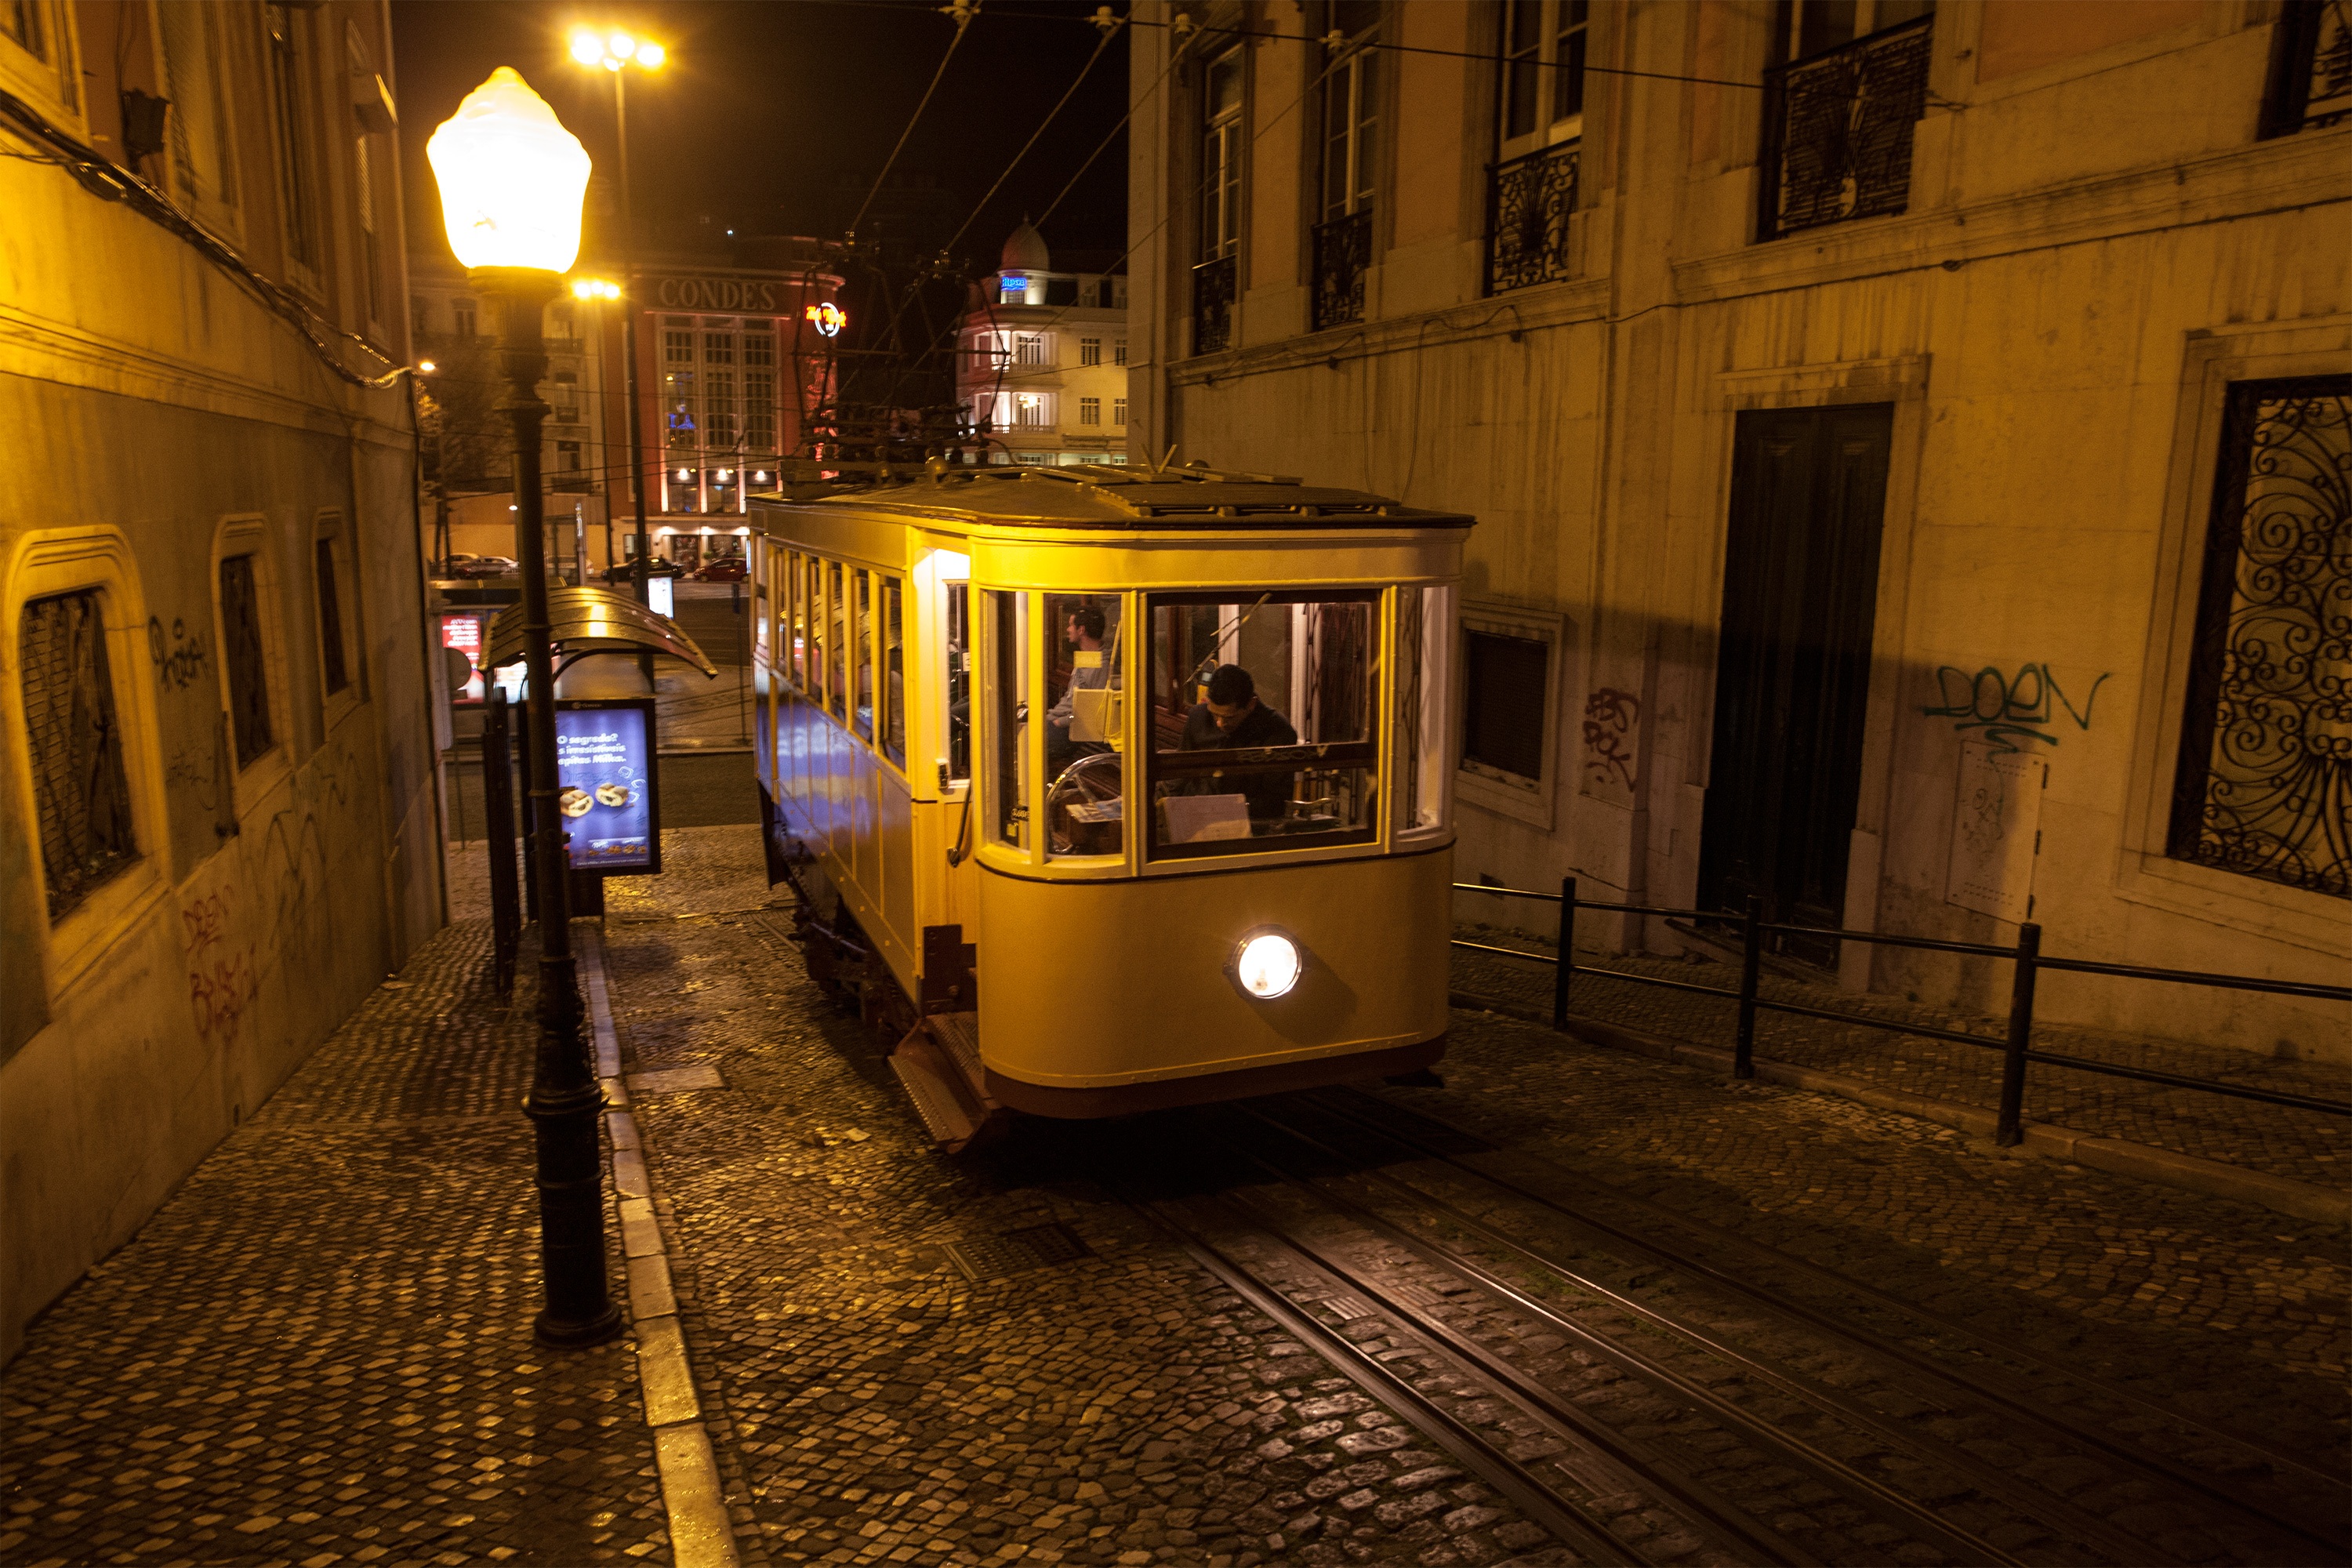
street, night, tram, transport, evening, vehicle, darkness, electricity, cable car, lighting, public transport, portugal, lisbon, metropolitan area